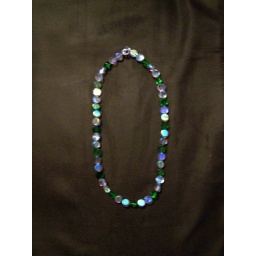
Silver clasp and glass coins in green shades and opalescent clear.